20th century

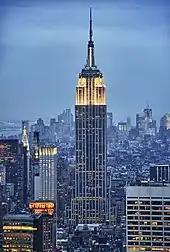
The Empire State Building is an iconic building of the 1930s.

Video games—due to the great technological steps forward in computing since the second post-war period—are one of the new forms of entertainment that emerged in the 20th century alongside films.